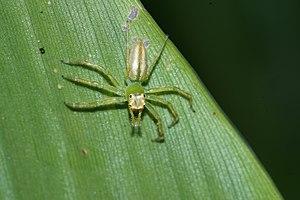
Epeus flavobilineatus est une espèce d'araignées aranéomorphes de la famille des Salticidae et du genre Epeus.